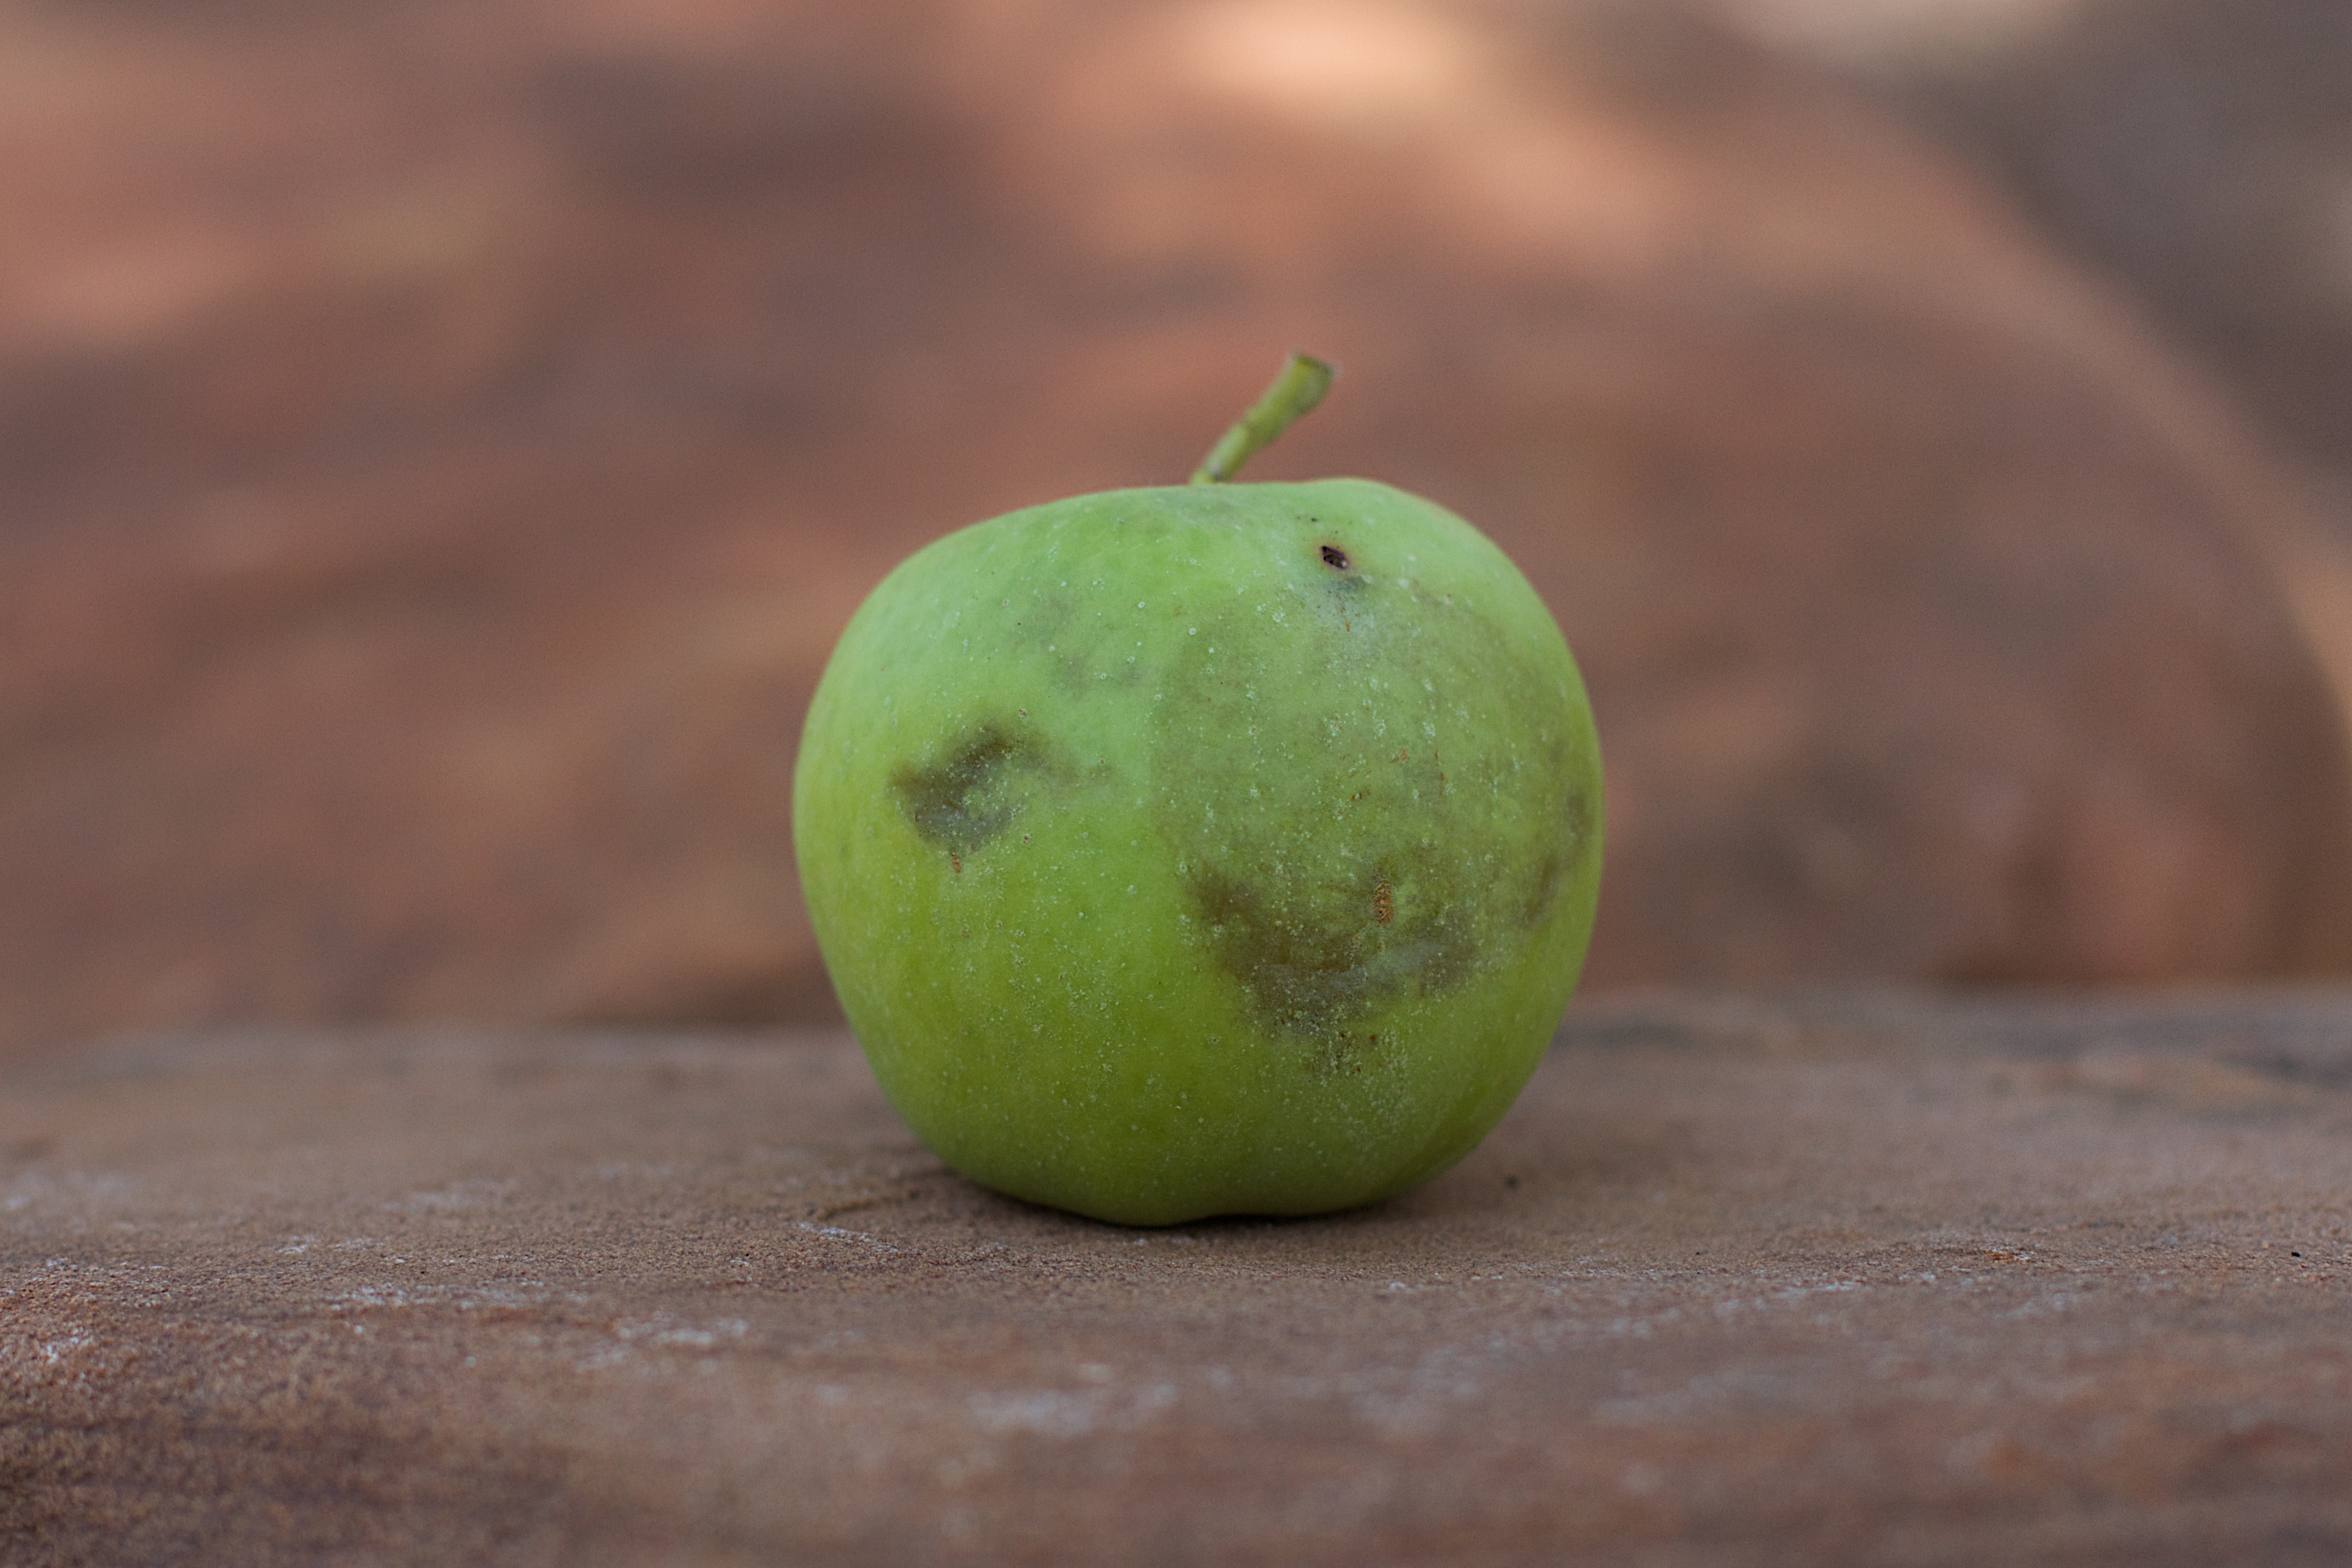
apple, plant, fruit, food, green, produce, pear, pie, close up, macro photography, flowering plant, rose family, land plant